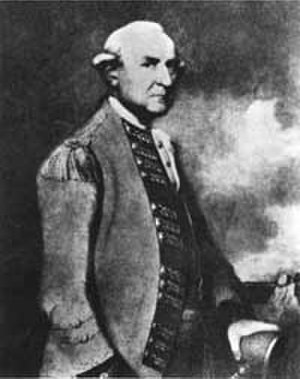
Sydfronten under den amerikanske uafhængighedskrig / Britisk felttog i syden / Tidlige manøvrer i syden / Andet angreb på Charleston
Lord Cornwallis overtog komandoen da Sir Henry Clinton sejlede til New York
Sydfronten under den amerikanske uafhængighedskrig var det vigtigste operationsområde i den anden halvdel af den Amerikanske uafhængighedskrig. I de første tre år af krigen havde det vigtigste slag stået i nord, med fokus på felttog omkring byerne Boston, New York og Philadelphia. Efter at Saratogafelttoget var slået fejl, opgav briterne stort set de mellemste kolonier og koncentererede sig om at passificere de sydlige kolonier. Under felttoget i syden udkæmpede briterne en lang række slag, hvoraf de fleste var taktiske seje. I næsten alle tilfælde førte disse sejre til en strategisk svækkelse af den britiske hær, som følge af de store tab. Det illustreres bedst af Slaget ved Guilford Courthouse. Adskillige amerikanske sejre, såsom slaget ved Cowpens og slaget ved King's Mountain havde ligeledes til følge at den britiske militære styrke blev svækket. Det var i praksis den sidste større operation i den amerikanske uafhængighedskrig, og kulminationen – belejringen af Yorktown – betød i sidste ende en afslutning på det britiske styre i kolonierne.